Louis-Daniel Perrier

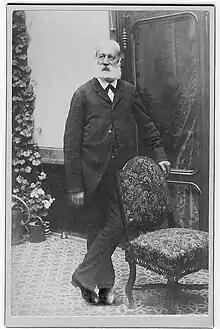

Louis-Daniel Perrier (1818–1903) was a Swiss architect from Neuchâtel, Switzerland. He was born in Paris although he was originally from the towns of Sainte-Croix and Orges in Switzerland. He studied art in Paris and Berlin before moving to Neuchâtel in 1848.